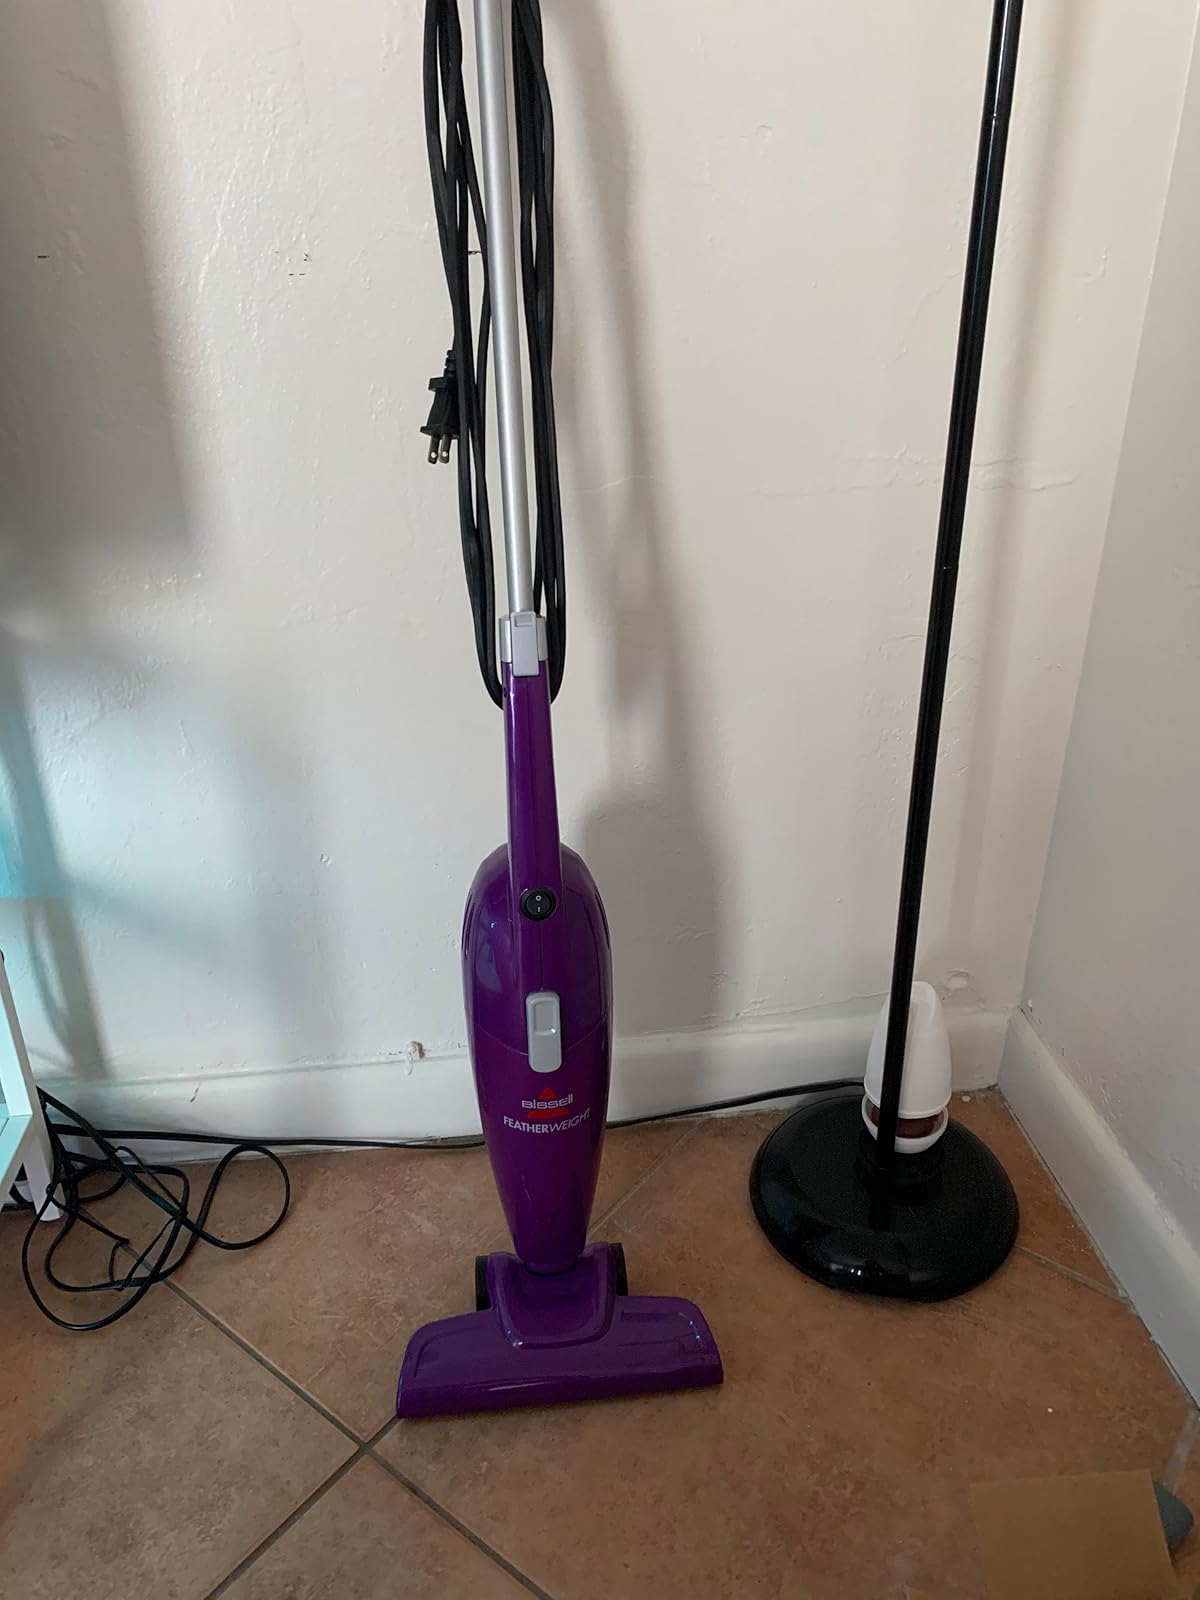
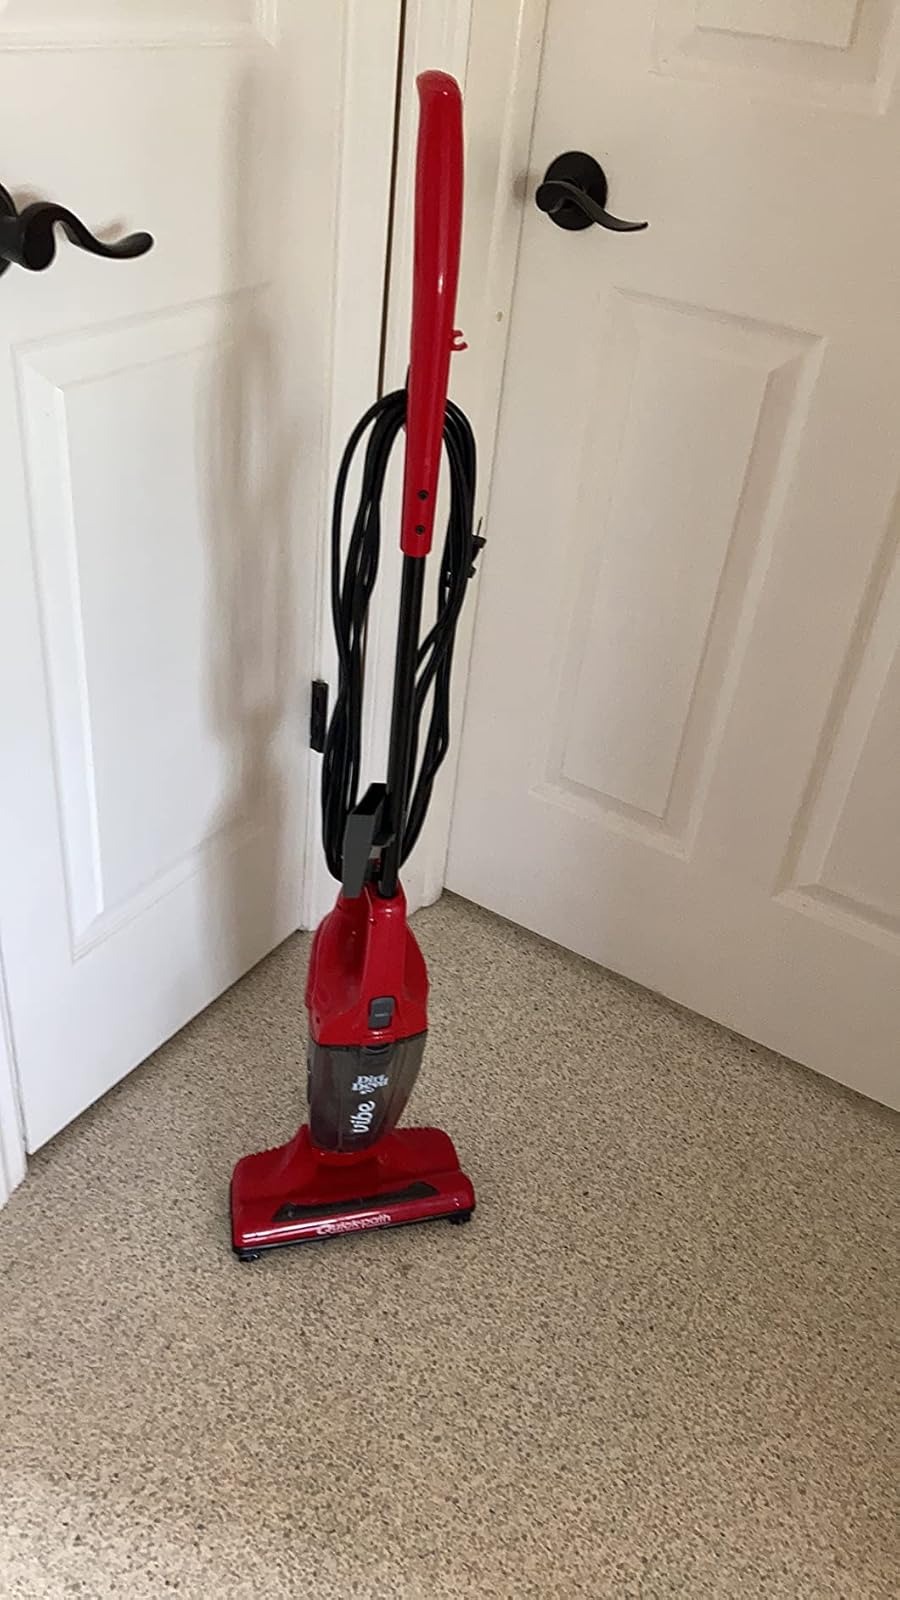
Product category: items_vacuum
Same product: no